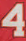
Number: 4